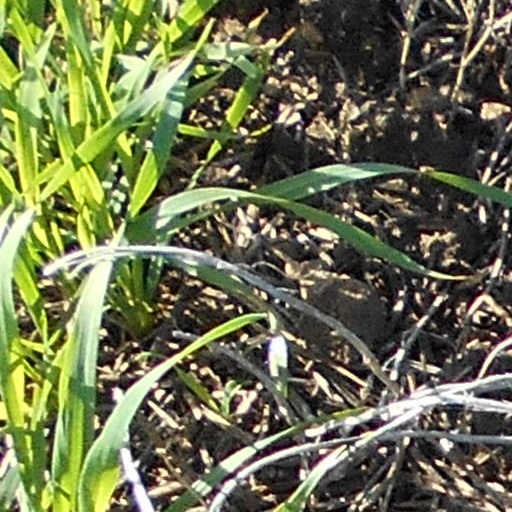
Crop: wheat